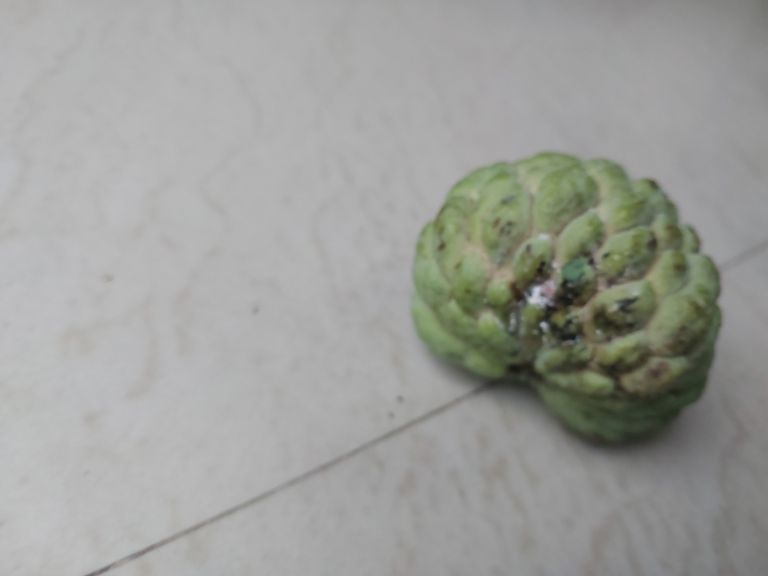
Disease label: Leaf spot on fruit